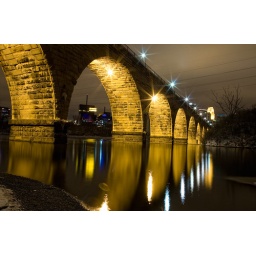
The stone Arch bridge with some of MPLS in the background. Just a different vantage point.